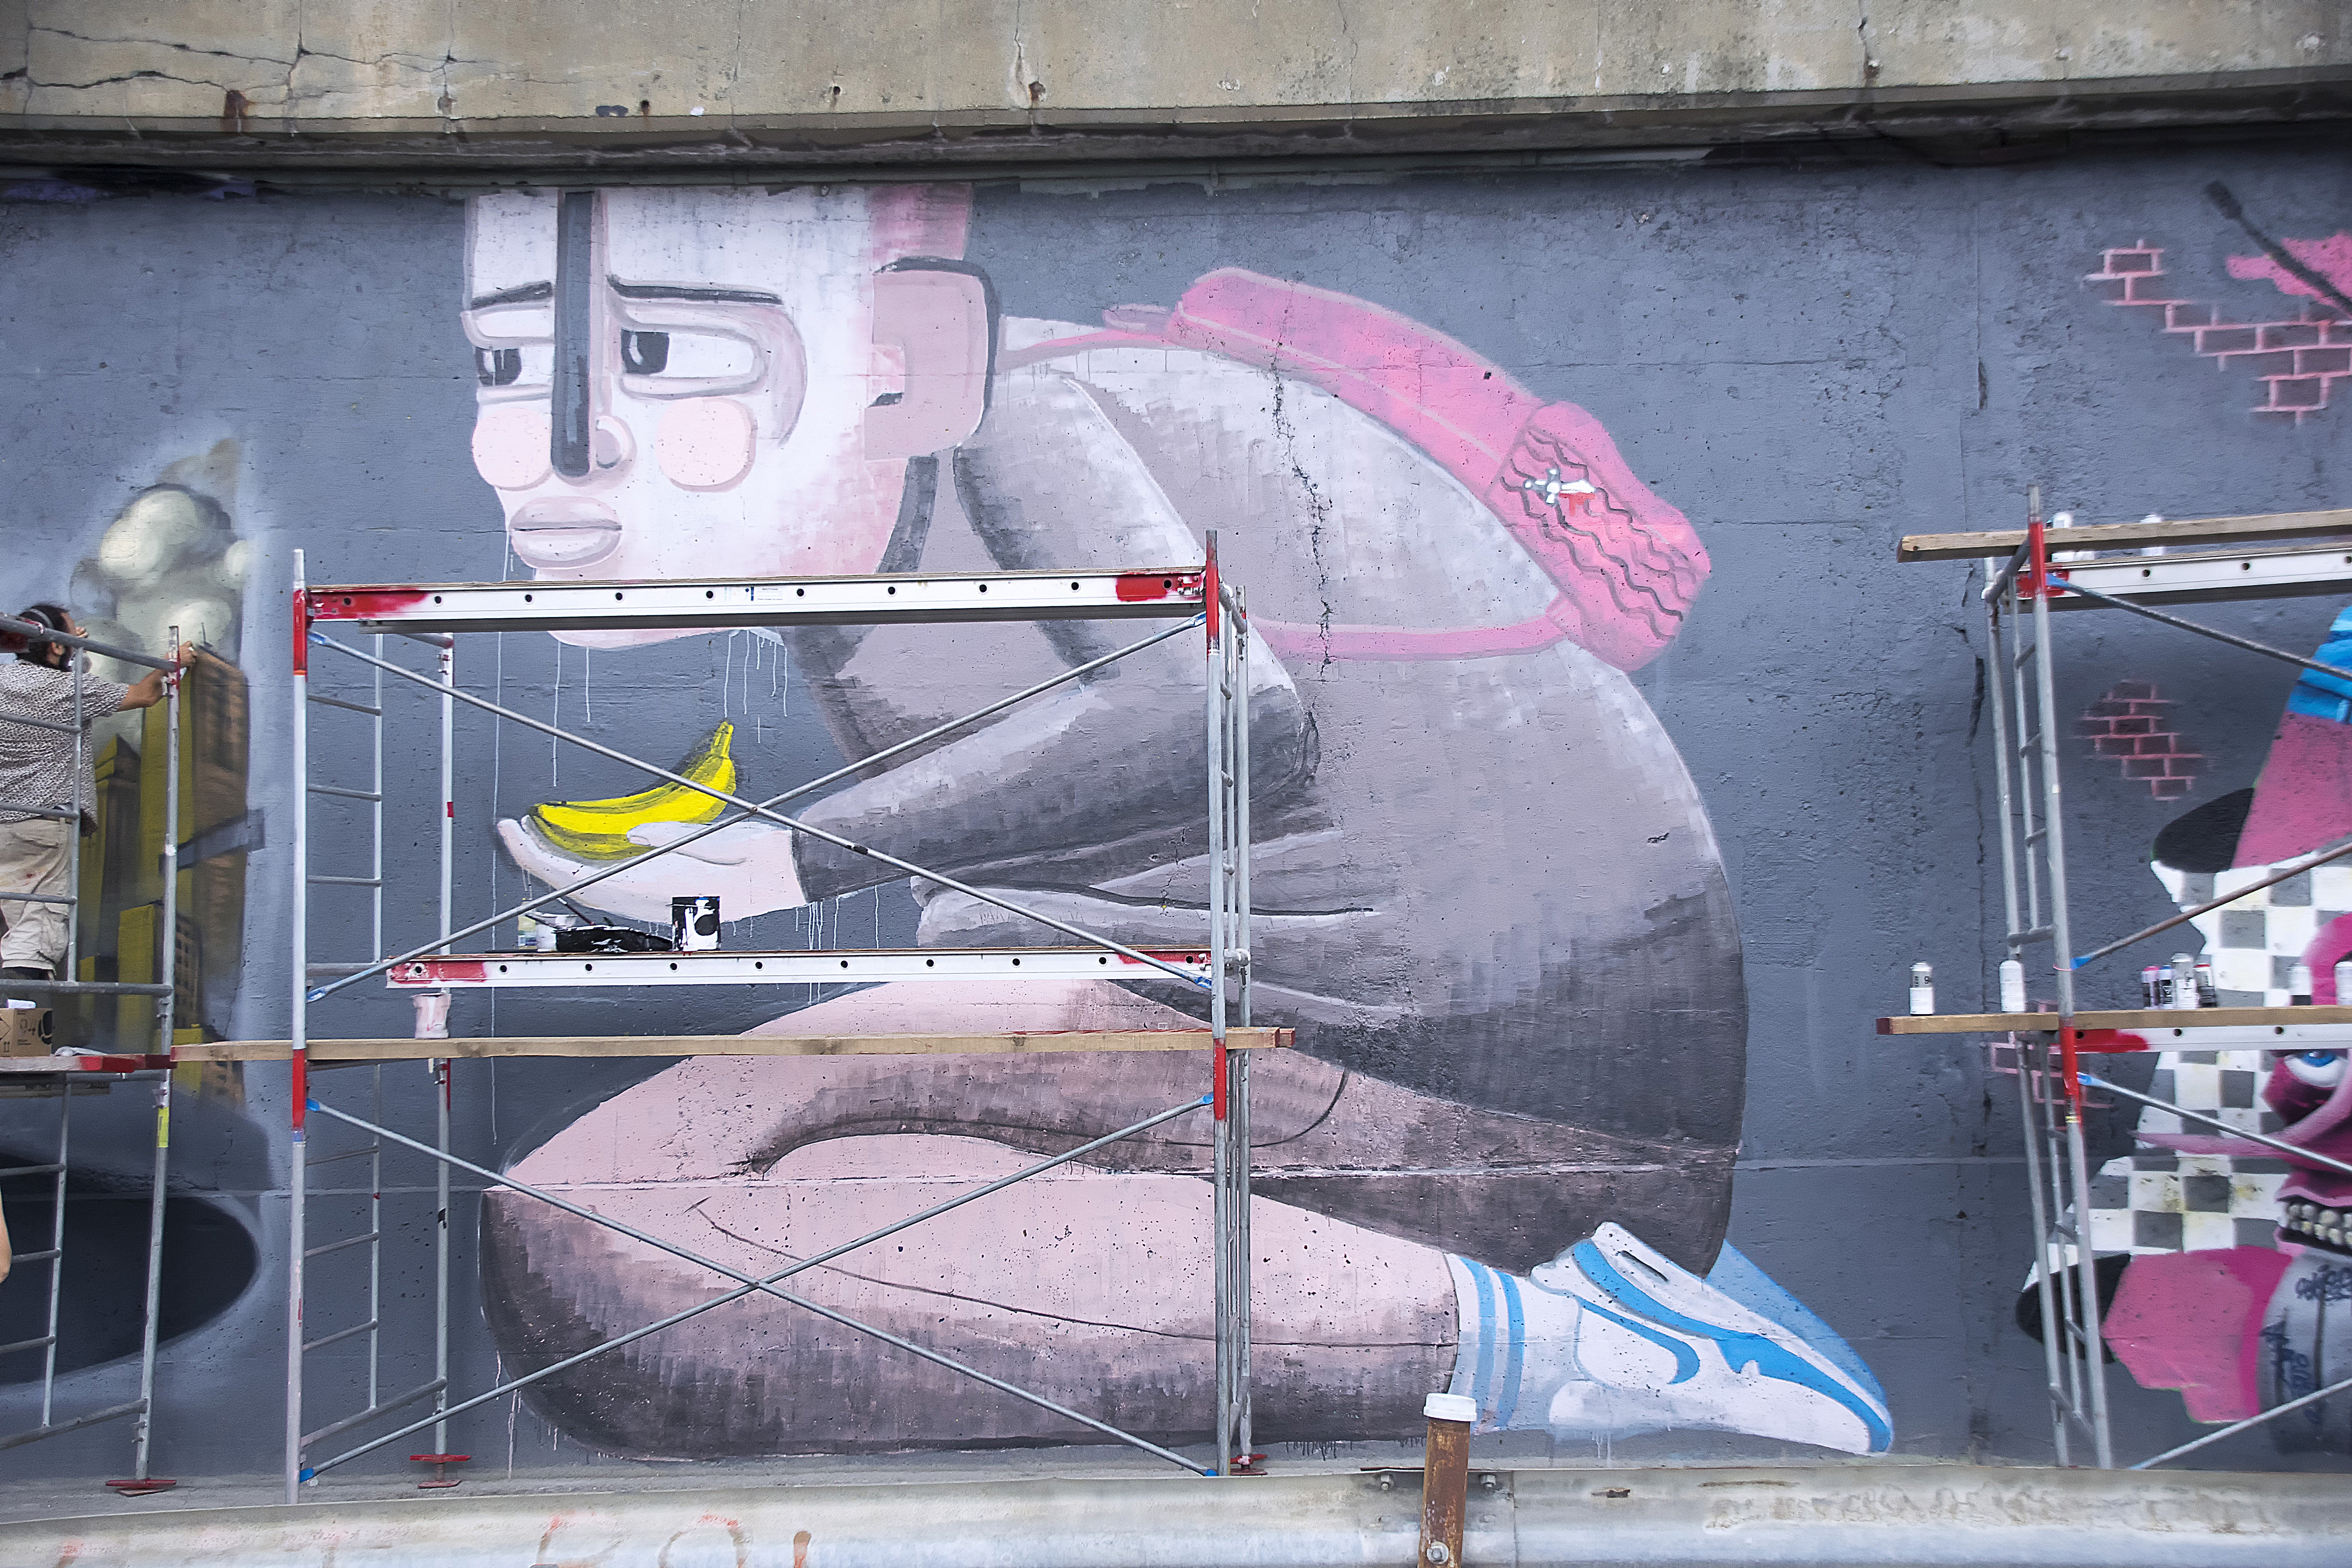
street, urban, wall, vehicle, color, graffiti, street art, art, canada, infrastructure, mural, quebec, sherbrooke, urbain, amalgam, urban area